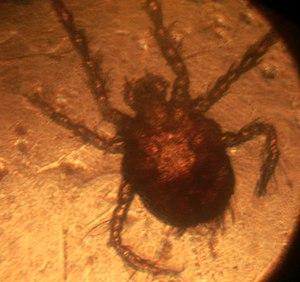
Photo d'aoûtat (Trombicula autumnalis) prise au microscope
L'aoûtat désigne la larve d'une espèce de petit acarien de la famille des Trombiculidés : Trombicula autumnalis, appelé aussi rouget, vendangeon ou vendangeron.